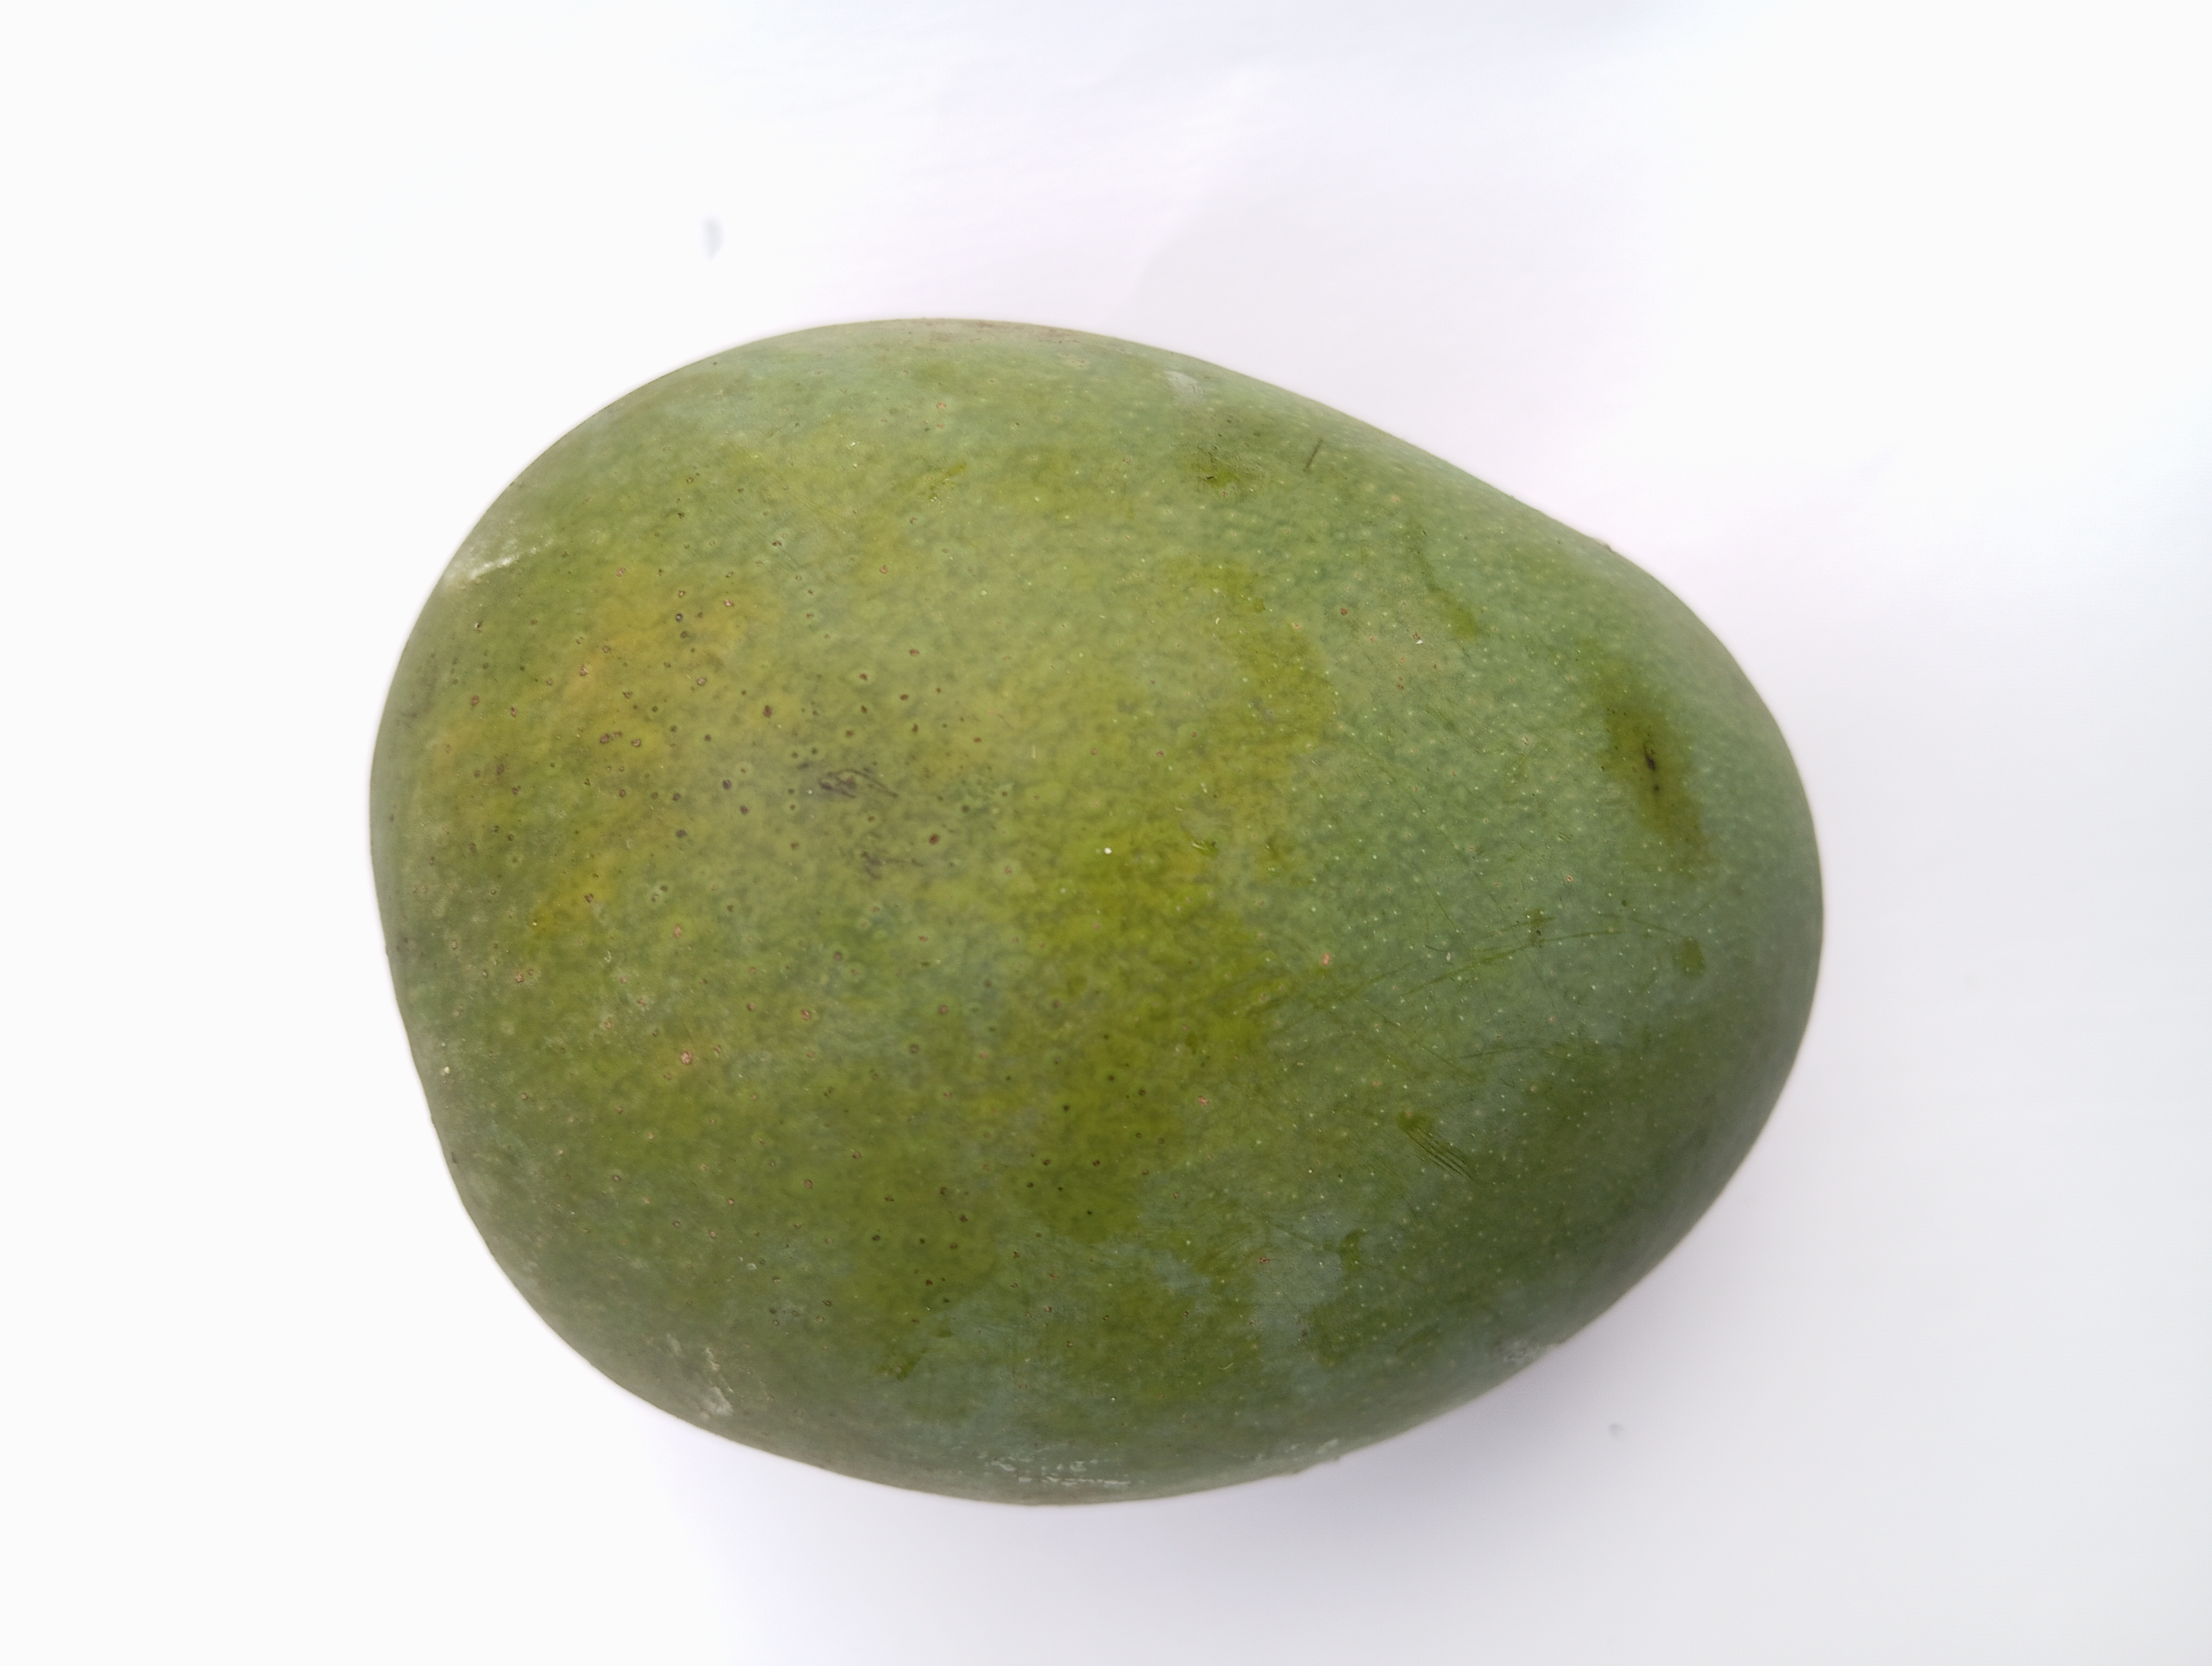
Mango variety: Himsagar